Cysteinyl-leukotriene type 1 receptor antagonists

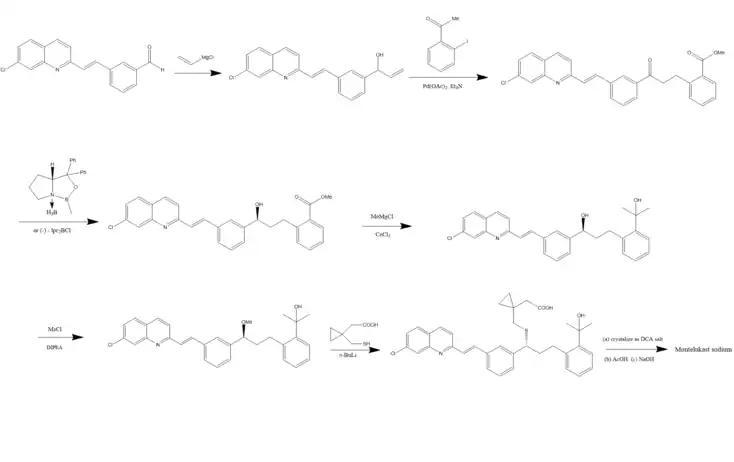
An example for the synthesis of montelukast

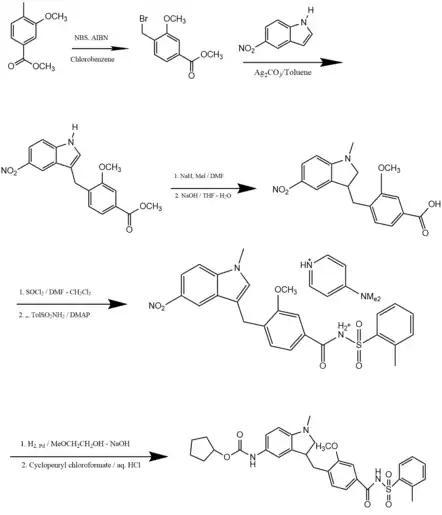

The receptor for cysteinyl leukotrienes LTC, LTD and LTE are a viable target because of the importance of cysteinyl leukotrienes in mediating the responses in asthma. It has been discovered that two types of said receptor exist, the CysLT receptor as well as the CysLT receptor. Leukotriene-receptor antagonists is a special class of drug, formulated as tablets that have both an anti-inflammatory effect as well as a bronchodilating effect.